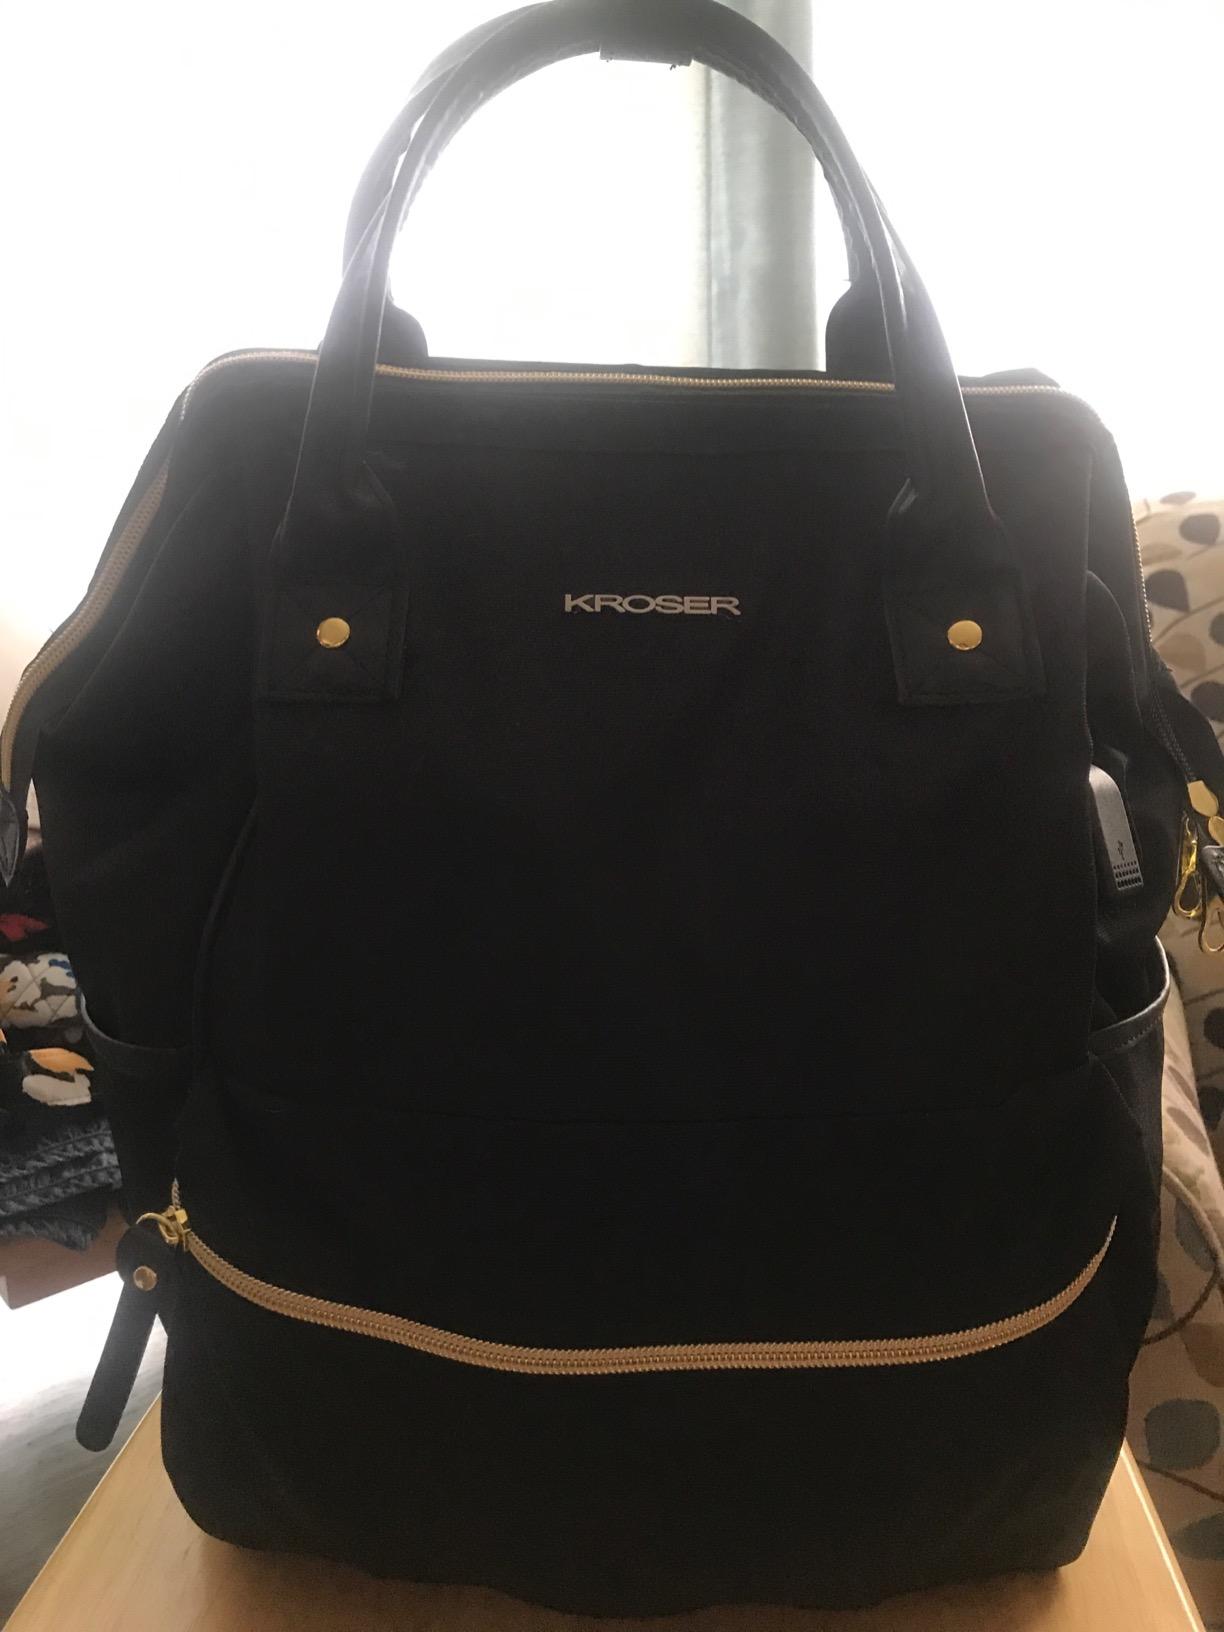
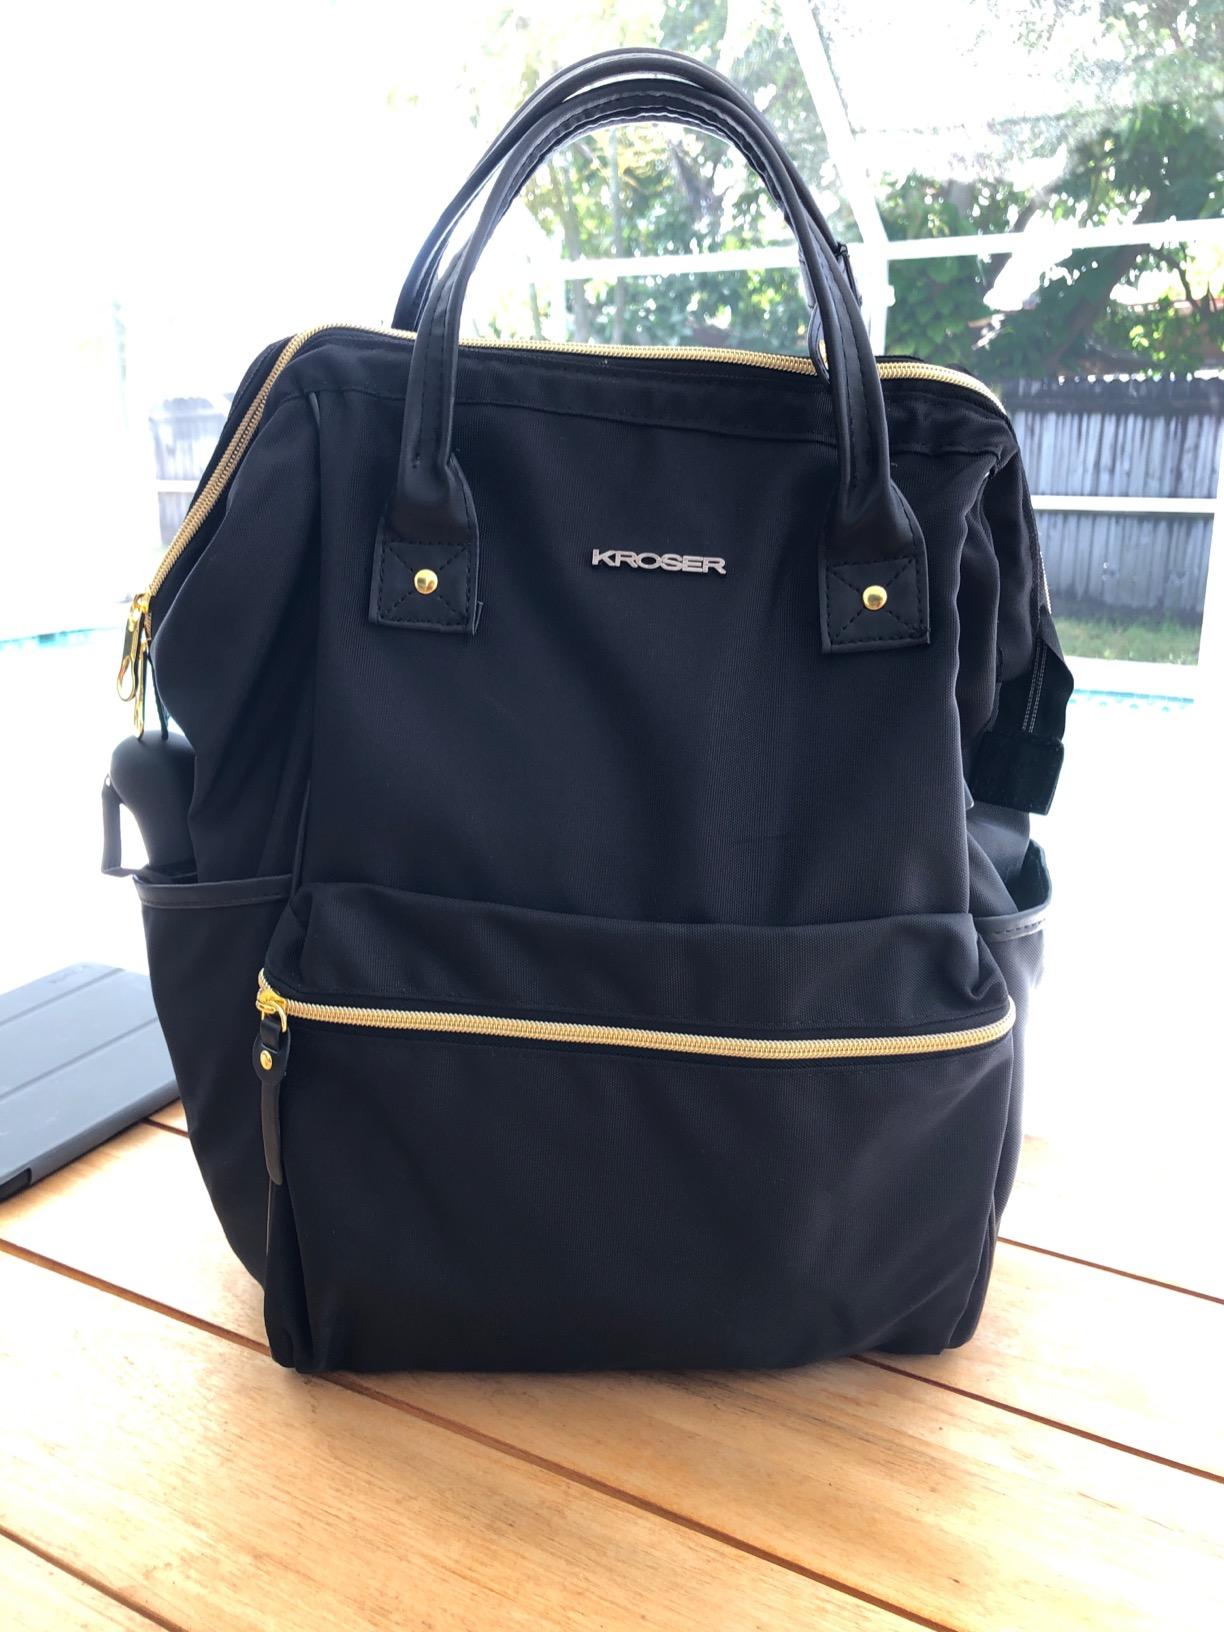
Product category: bag
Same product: yes